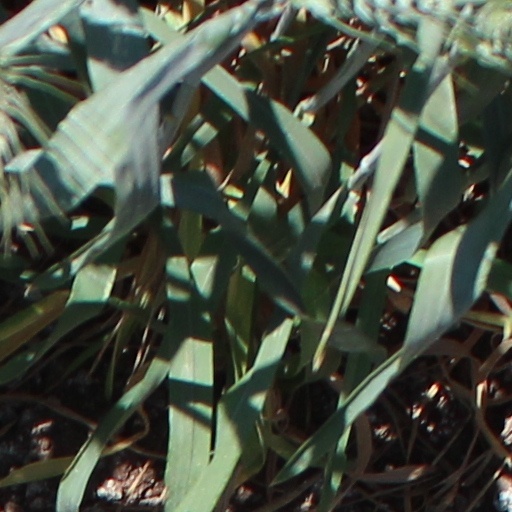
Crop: wheat